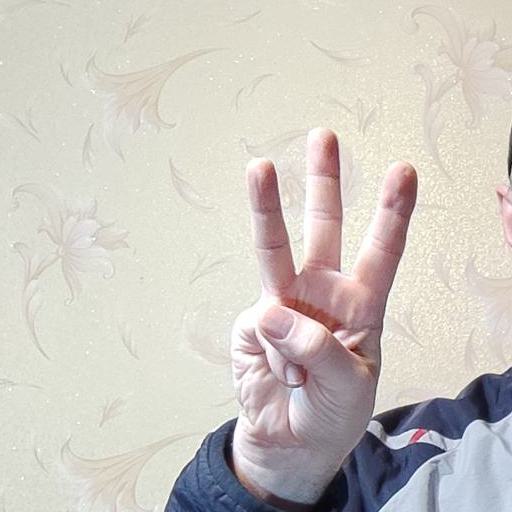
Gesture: three